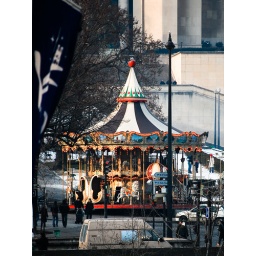
Shot taken of a carrusel of the other side of the river Seine from the Eiffel tower side Shot in Paris 2009